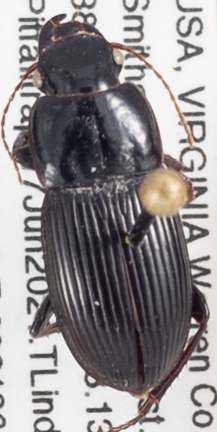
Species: Harpalus providens
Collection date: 2021-06-17
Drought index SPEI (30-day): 0.072
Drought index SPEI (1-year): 0.24
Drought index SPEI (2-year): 0.03